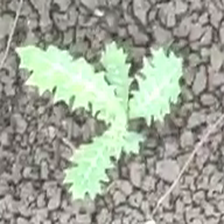
Weed species: Bilayat_(Mexicana_Argemone)